Sky position (RA, Dec in degrees): 213.096, -0.1631
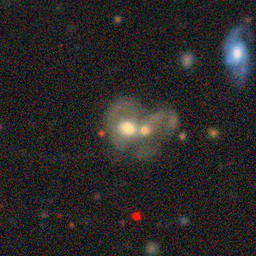
Galaxy morphology: Merging Galaxies